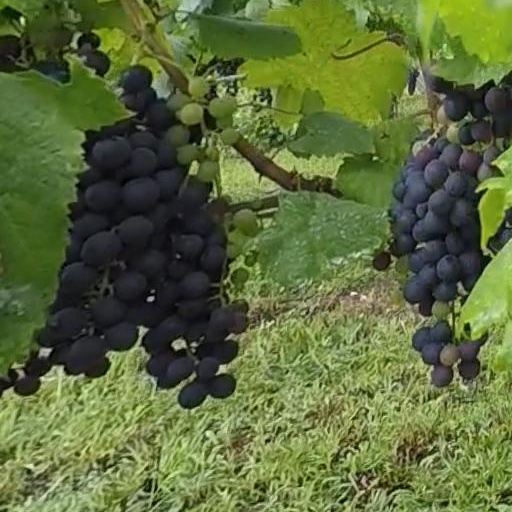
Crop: grape